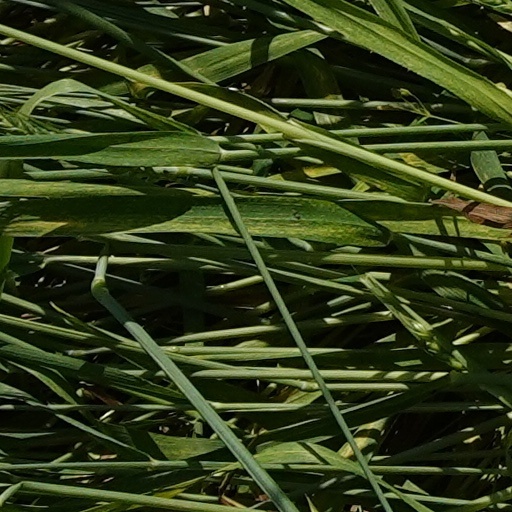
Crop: wheat